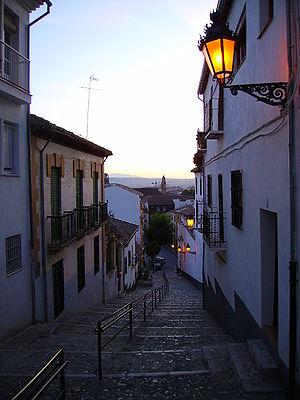
Grenade, est une ville espagnole, capitale de la province de Grenade au sud-est de l'Andalousie. Elle s'étend sur plusieurs collines au pied de la Sierra Nevada, au confluent de trois rivières, le Beiro, le Darro et le Genil.
L'Albaicín ou Albayzín est un quartier bâti sur une colline de Grenade en Espagne, qui hébergeait le noyau primitif de la cité antique d’Elvira. Son aspect fait de maisons blanches et de rues étroites, peu propices à la circulation automobile, a peu changé depuis les temps mauresques.